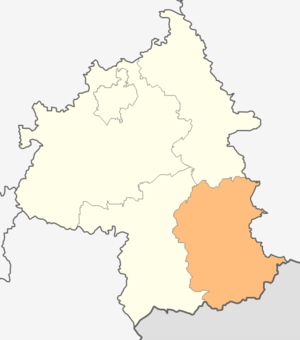
La commune de Bolyarovo est située dans le sud-est de la Bulgarie.